Dungeness

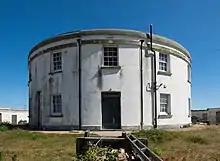
Lighthousemen's Dwellings made from the first two storeys of the 1792 lighthouse after the 1904 lighthouse replaced it

There have been seven lighthouses at Dungeness, five high and two low, with the fifth high one still fully operational today. At first, only a beacon was used to warn sailors, but this was replaced by a wooden lighthouse in 1615 which was tall. As the sea retreated, this had to be replaced in 1635 by a new lighthouse nearer to the water's edge known as Lamplough's Tower which was around high.